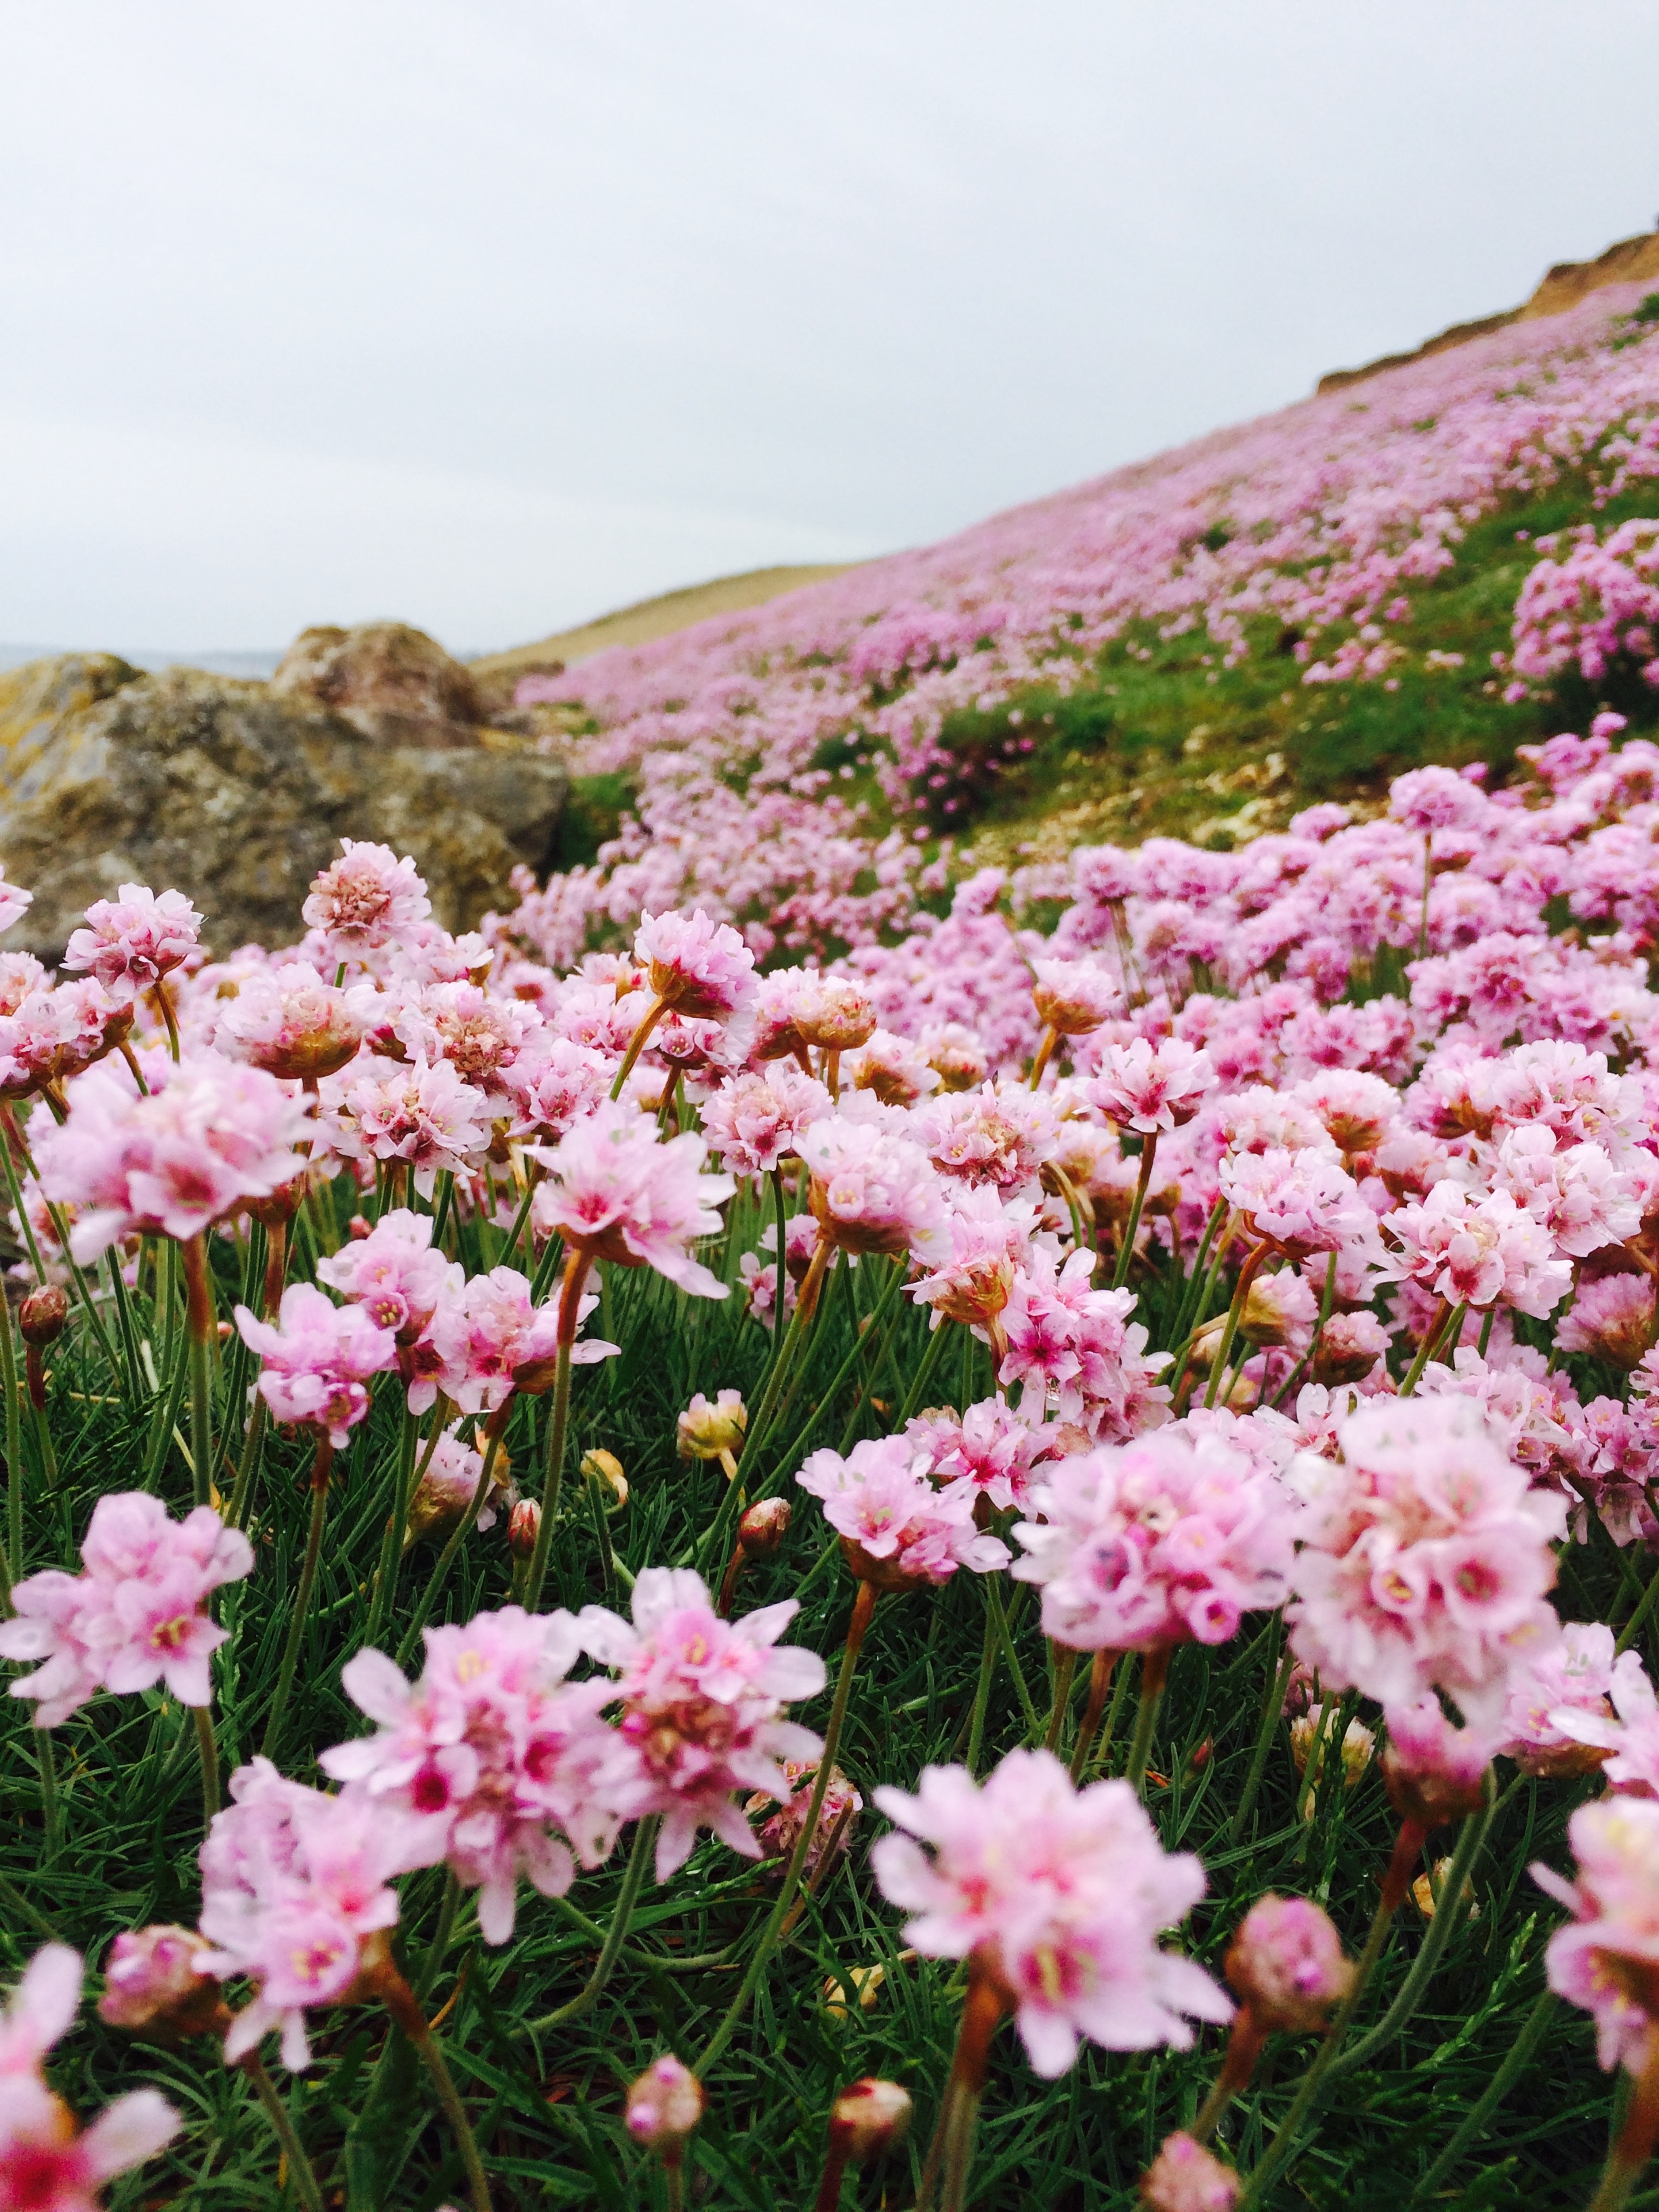
grass, blossom, plant, meadow, flower, petal, botany, flora, wildflower, shrub, dianthus, flowering plant, daisy family, land plant, pink family